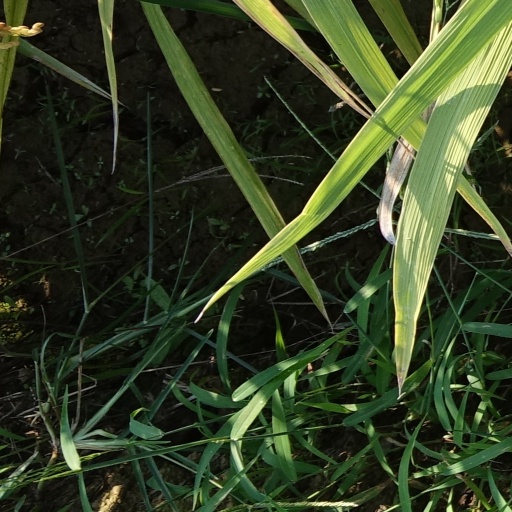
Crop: rice